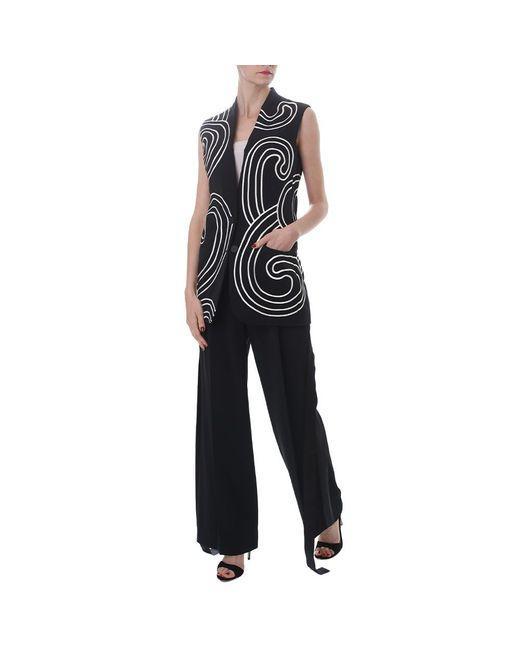
schwarze Nacht-Oufit-Hose und Weste